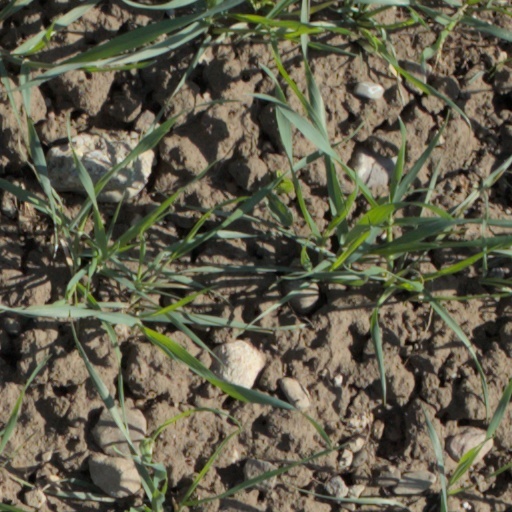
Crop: wheat